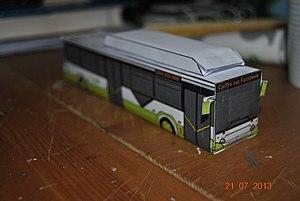
Irisbus Iveco gx 327